Brain cell

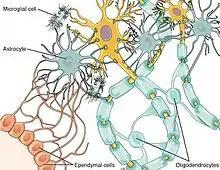
Types of glial cell

Glial cells are the supporting cells of the neurons. The three types of glial cells are astrocytes, oligodendrocytes, and ependymal cells, known collectively as macroglia, and the smaller scavenger cells known as microglia. Glial stem cells are found in all parts of the adult brain. Glial cells greatly outnumber neurons and apart from their supporting role to neurons, glia – astrocytes in particular have been acknowledged as being able to communicate with neurons involving a signalling process similar to neurotransmission called gliotransmission. They cannot produce an action potential as generated by a neuron but in their large numbers they can produce chemicals expressing excitability that exert an influence on neural circuitry. The star-like shape of the astrocyte allows contact with a great many synapses.